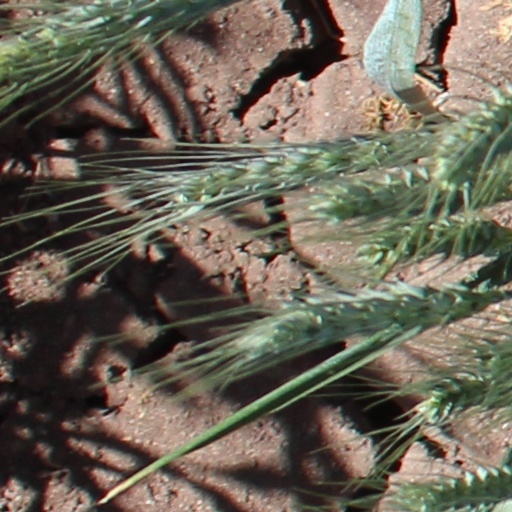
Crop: wheat